Yonago Industrial Gymnasium

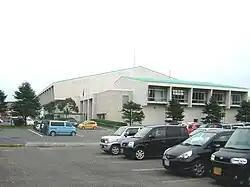

Yonago Industrial Gymnasium is an arena in Yonago, Tottori, Japan.